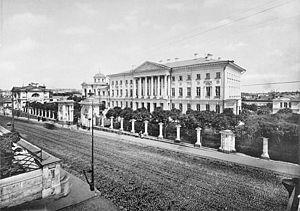
Hôpital Iaoussky. (Moscou).